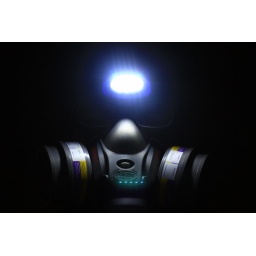
Reflection in a mirror in the new house while working on wiring.